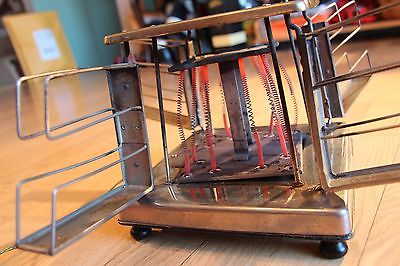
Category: toaster